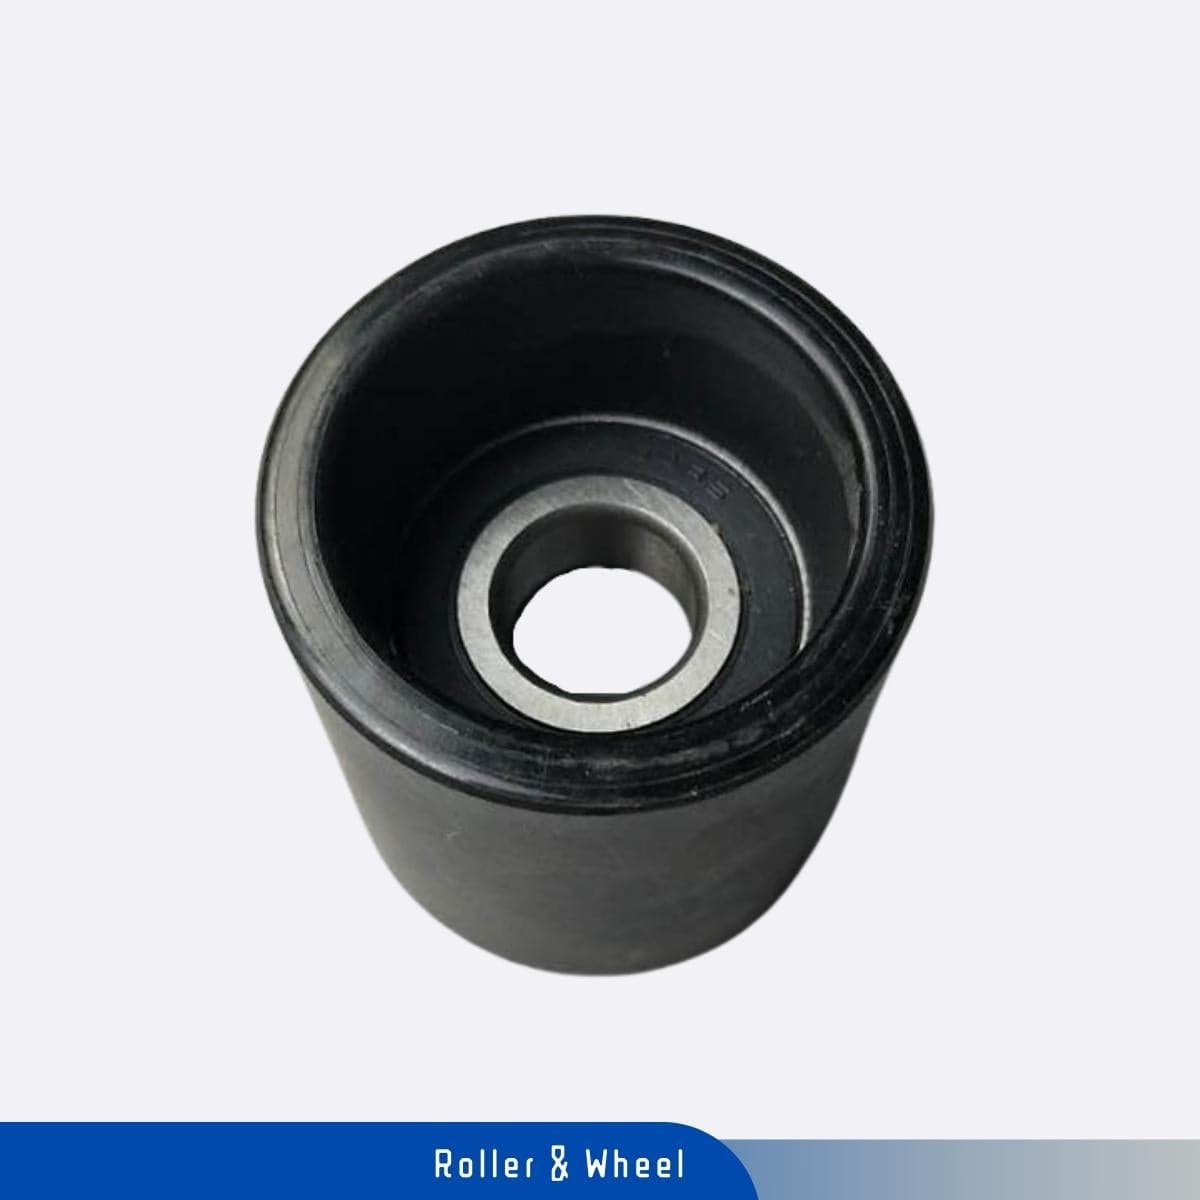
KONE Handrail Tensioner Roller 60*64*6204
Size: 60*64*6204 *This handrail tensioner roller can used for multiple brands of escalators, like KONE, OTIS and CANNY.
Brand: Kone
Category: Sporting Goods > Fitness & General Exercise Equipment > Cardio > Cardio Machine Accessories & Parts > Stair Climber & Stepper Accessories & Parts > Stair Climber & Stepper Tablet Holders